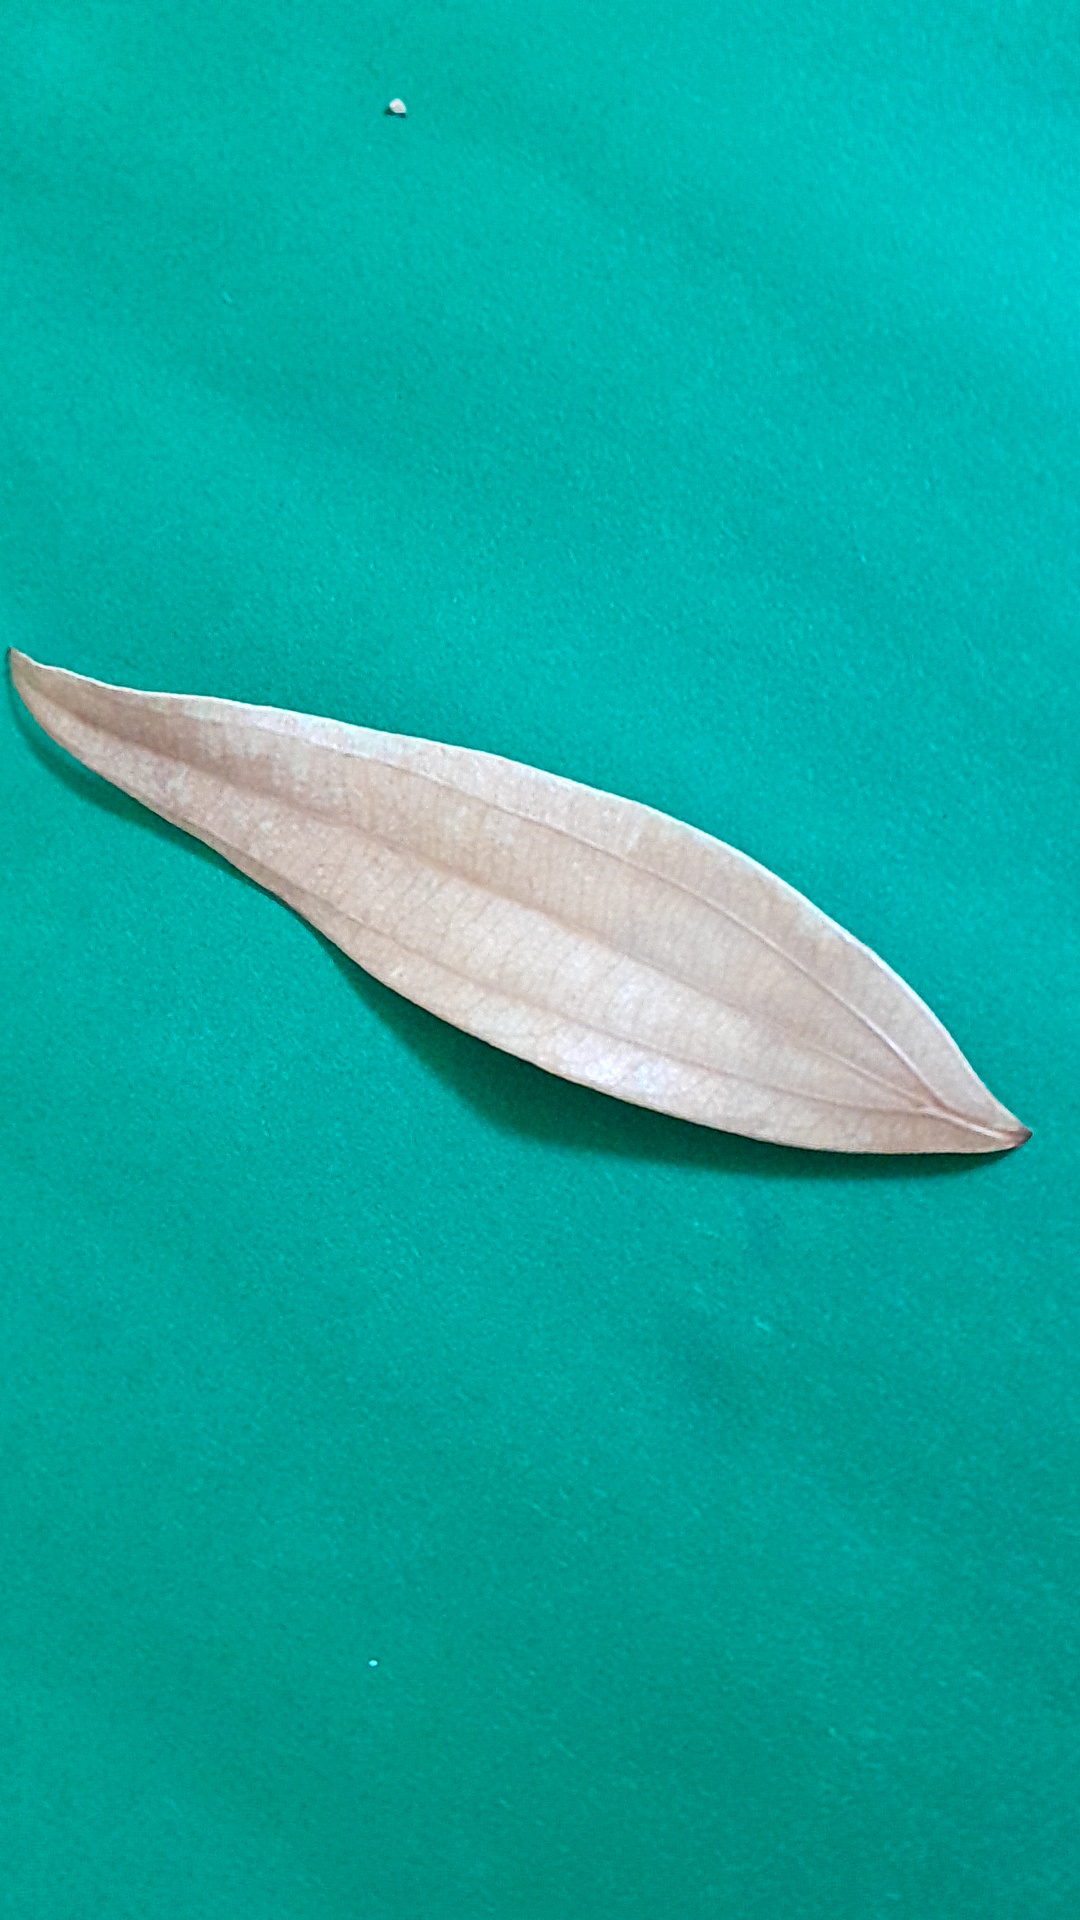
Label: Dry Leaf